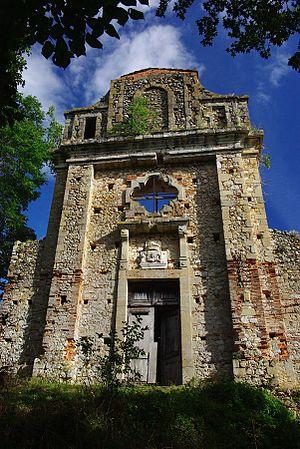
Château de Pailhès (Inscrit) This building is indexed in the Base Mérimée, a database of architectural heritage maintained by the French Ministry of Culture,
Pailhès est une commune française située dans le département de l'Ariège, en région Occitanie.
Le château de Pailhès est un château médiéval qui domine le village de Pailhès du haut de son promontoire rocailleux. Situé à 13 km du Maz-d'Azil, à 22 km de Pamiers et à 24 km de Foix, Pailhès est au carrefour des routes de Foix à Lézat et de Pamiers à Saint-Girons.